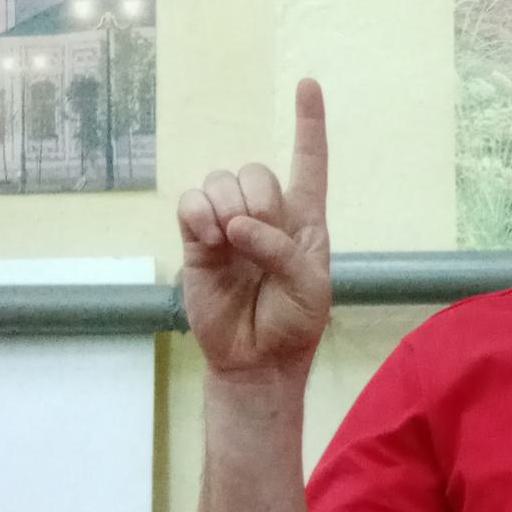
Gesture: one